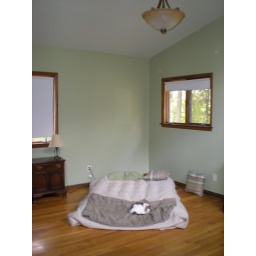
This is the temporary bed in the master bedroom. It leaks, but clearly the cat thinks it's okay.